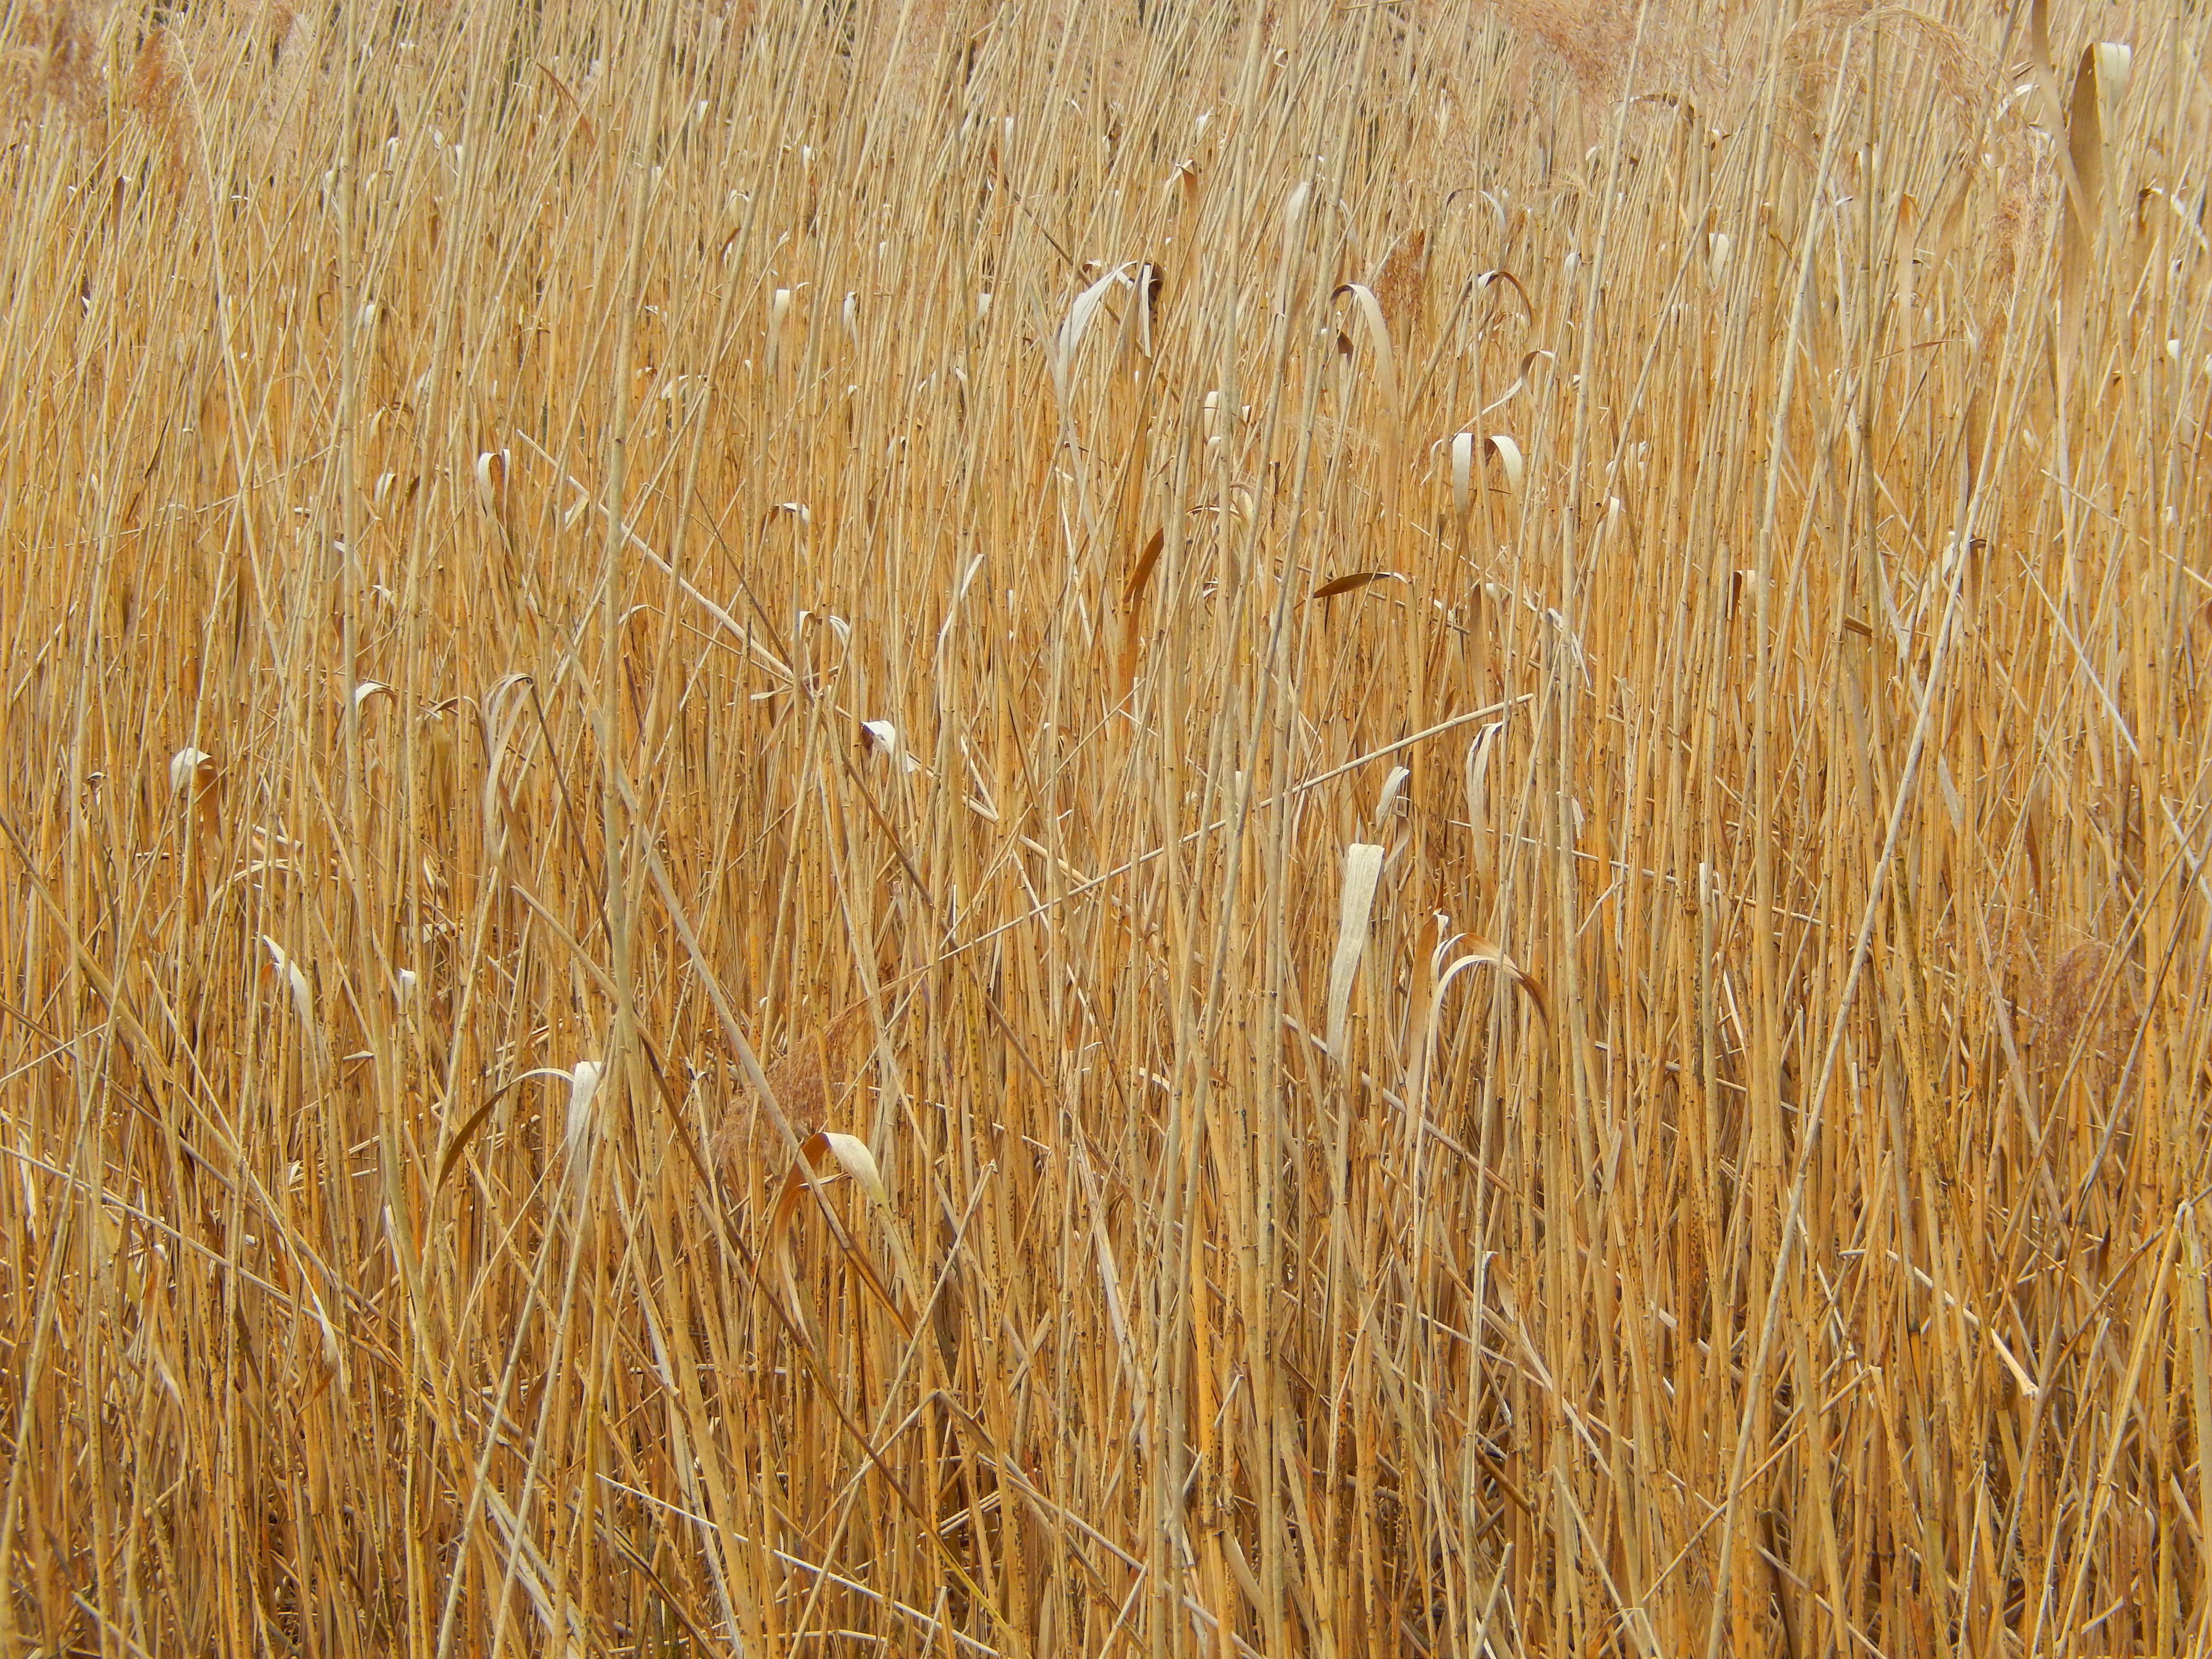
nature, grass, plant, field, barley, wheat, prairie, reed, food, crop, soil, ear, yellow, agriculture, background, grassland, straw, rye, flowering plant, commodity, grass family, plant stem, land plant, phragmites, food grain, einkorn wheat